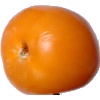
Label: Tomato Yellow 1